Allotropes of arsenic

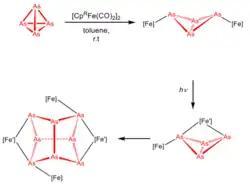
Reactivity of yellow arsenic with iron complexes featuring bulky cyclopentadienyl moieties, resulting in the formation of butterfly complexes followed sequentially by an As realgar-like central structure linking two iron fragments.

The metals of groups 8 and 9 feature the most extensive library of reactivity with yellow arsenic documented in the scientific literature, with particular focus on reactions of iron and cobalt complexes with As. Much like the chromium and molybdenum sandwich complexes, (CpFe(CO)] complexes of iron react with yellow arsenic to produce analogous bimetallic products featuring "triple-decker" geometry. These reports also detail the isolation of a key intermediate, pentaarsaferrocene ([CpFe(μ-As)]). This intermediate, isolobal to ferrocene, replaces one of the cyclopentadienyl ligands with a cyclic As ligand that features As-As bond lengths of 2.312 Å (in line with delocalized As-As double bonds). This "sandwich-forming" reactivity can be meaningfully tuned by introducing bulkier ligands. Modifying the cyclopentadienyl groups with much bulkier derivatives produces a vastly different set of products. First, a butterfly complex with a central As unit is formed. Irradiation with light leads to further CO elimination and the formation of a bridged butterfly complex, which then rearranges into a unique complex featuring a central As moiety. This ligand, formally tetraanionic, forms an eight-membered ring bridging four iron atoms in total.